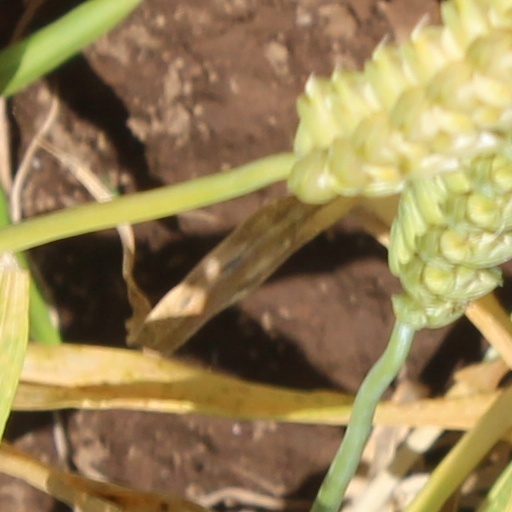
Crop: wheat